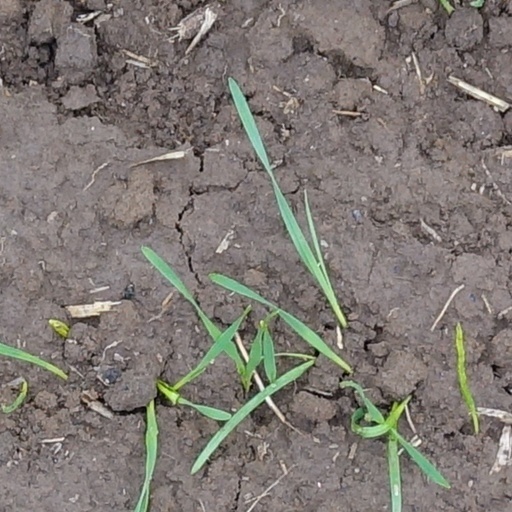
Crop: wheat